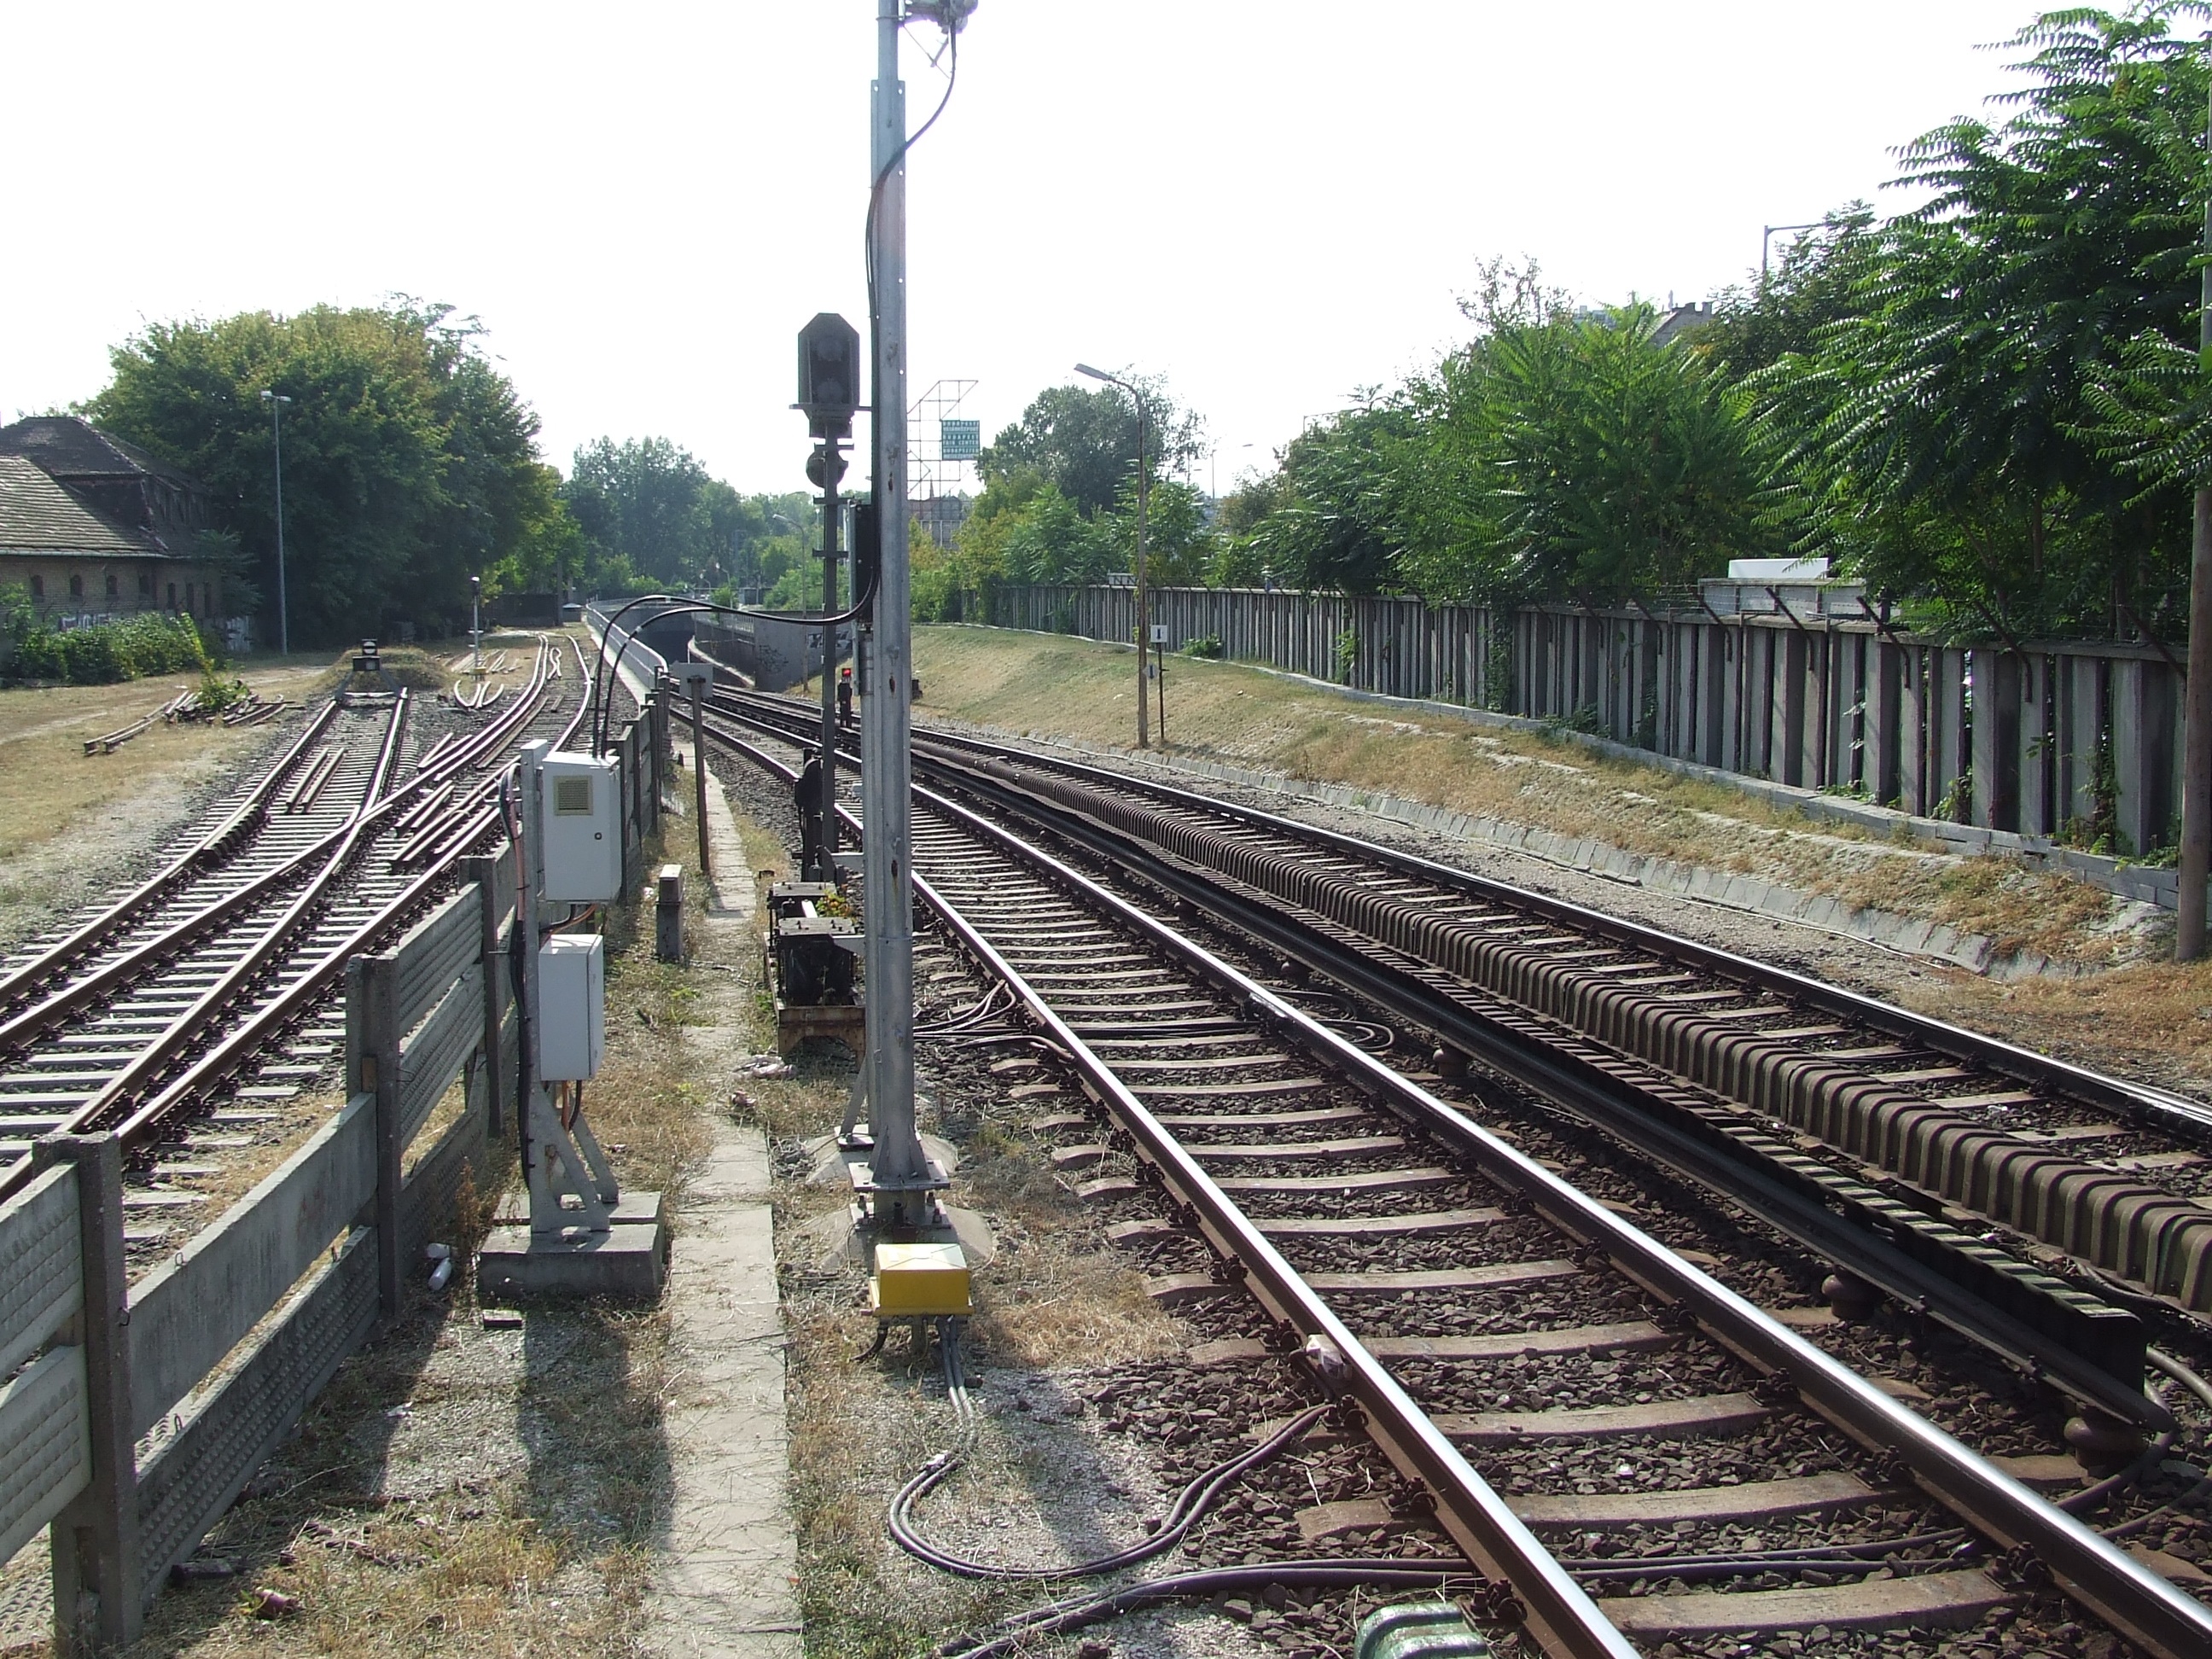
track, rail, train, metro, transport, vehicle, station, train station, public transport, tracks, stop, rail transport, rolling stock, railroad car, by public transport